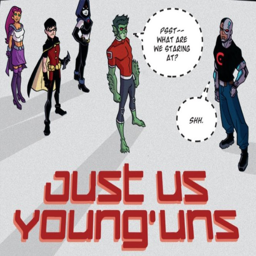
no joke , that 's pretty close to how person accidentally coined the name back in the original comic .